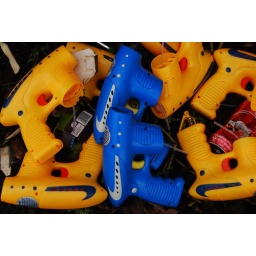
I spotted these in the corner of a car park ready to be thrown away.